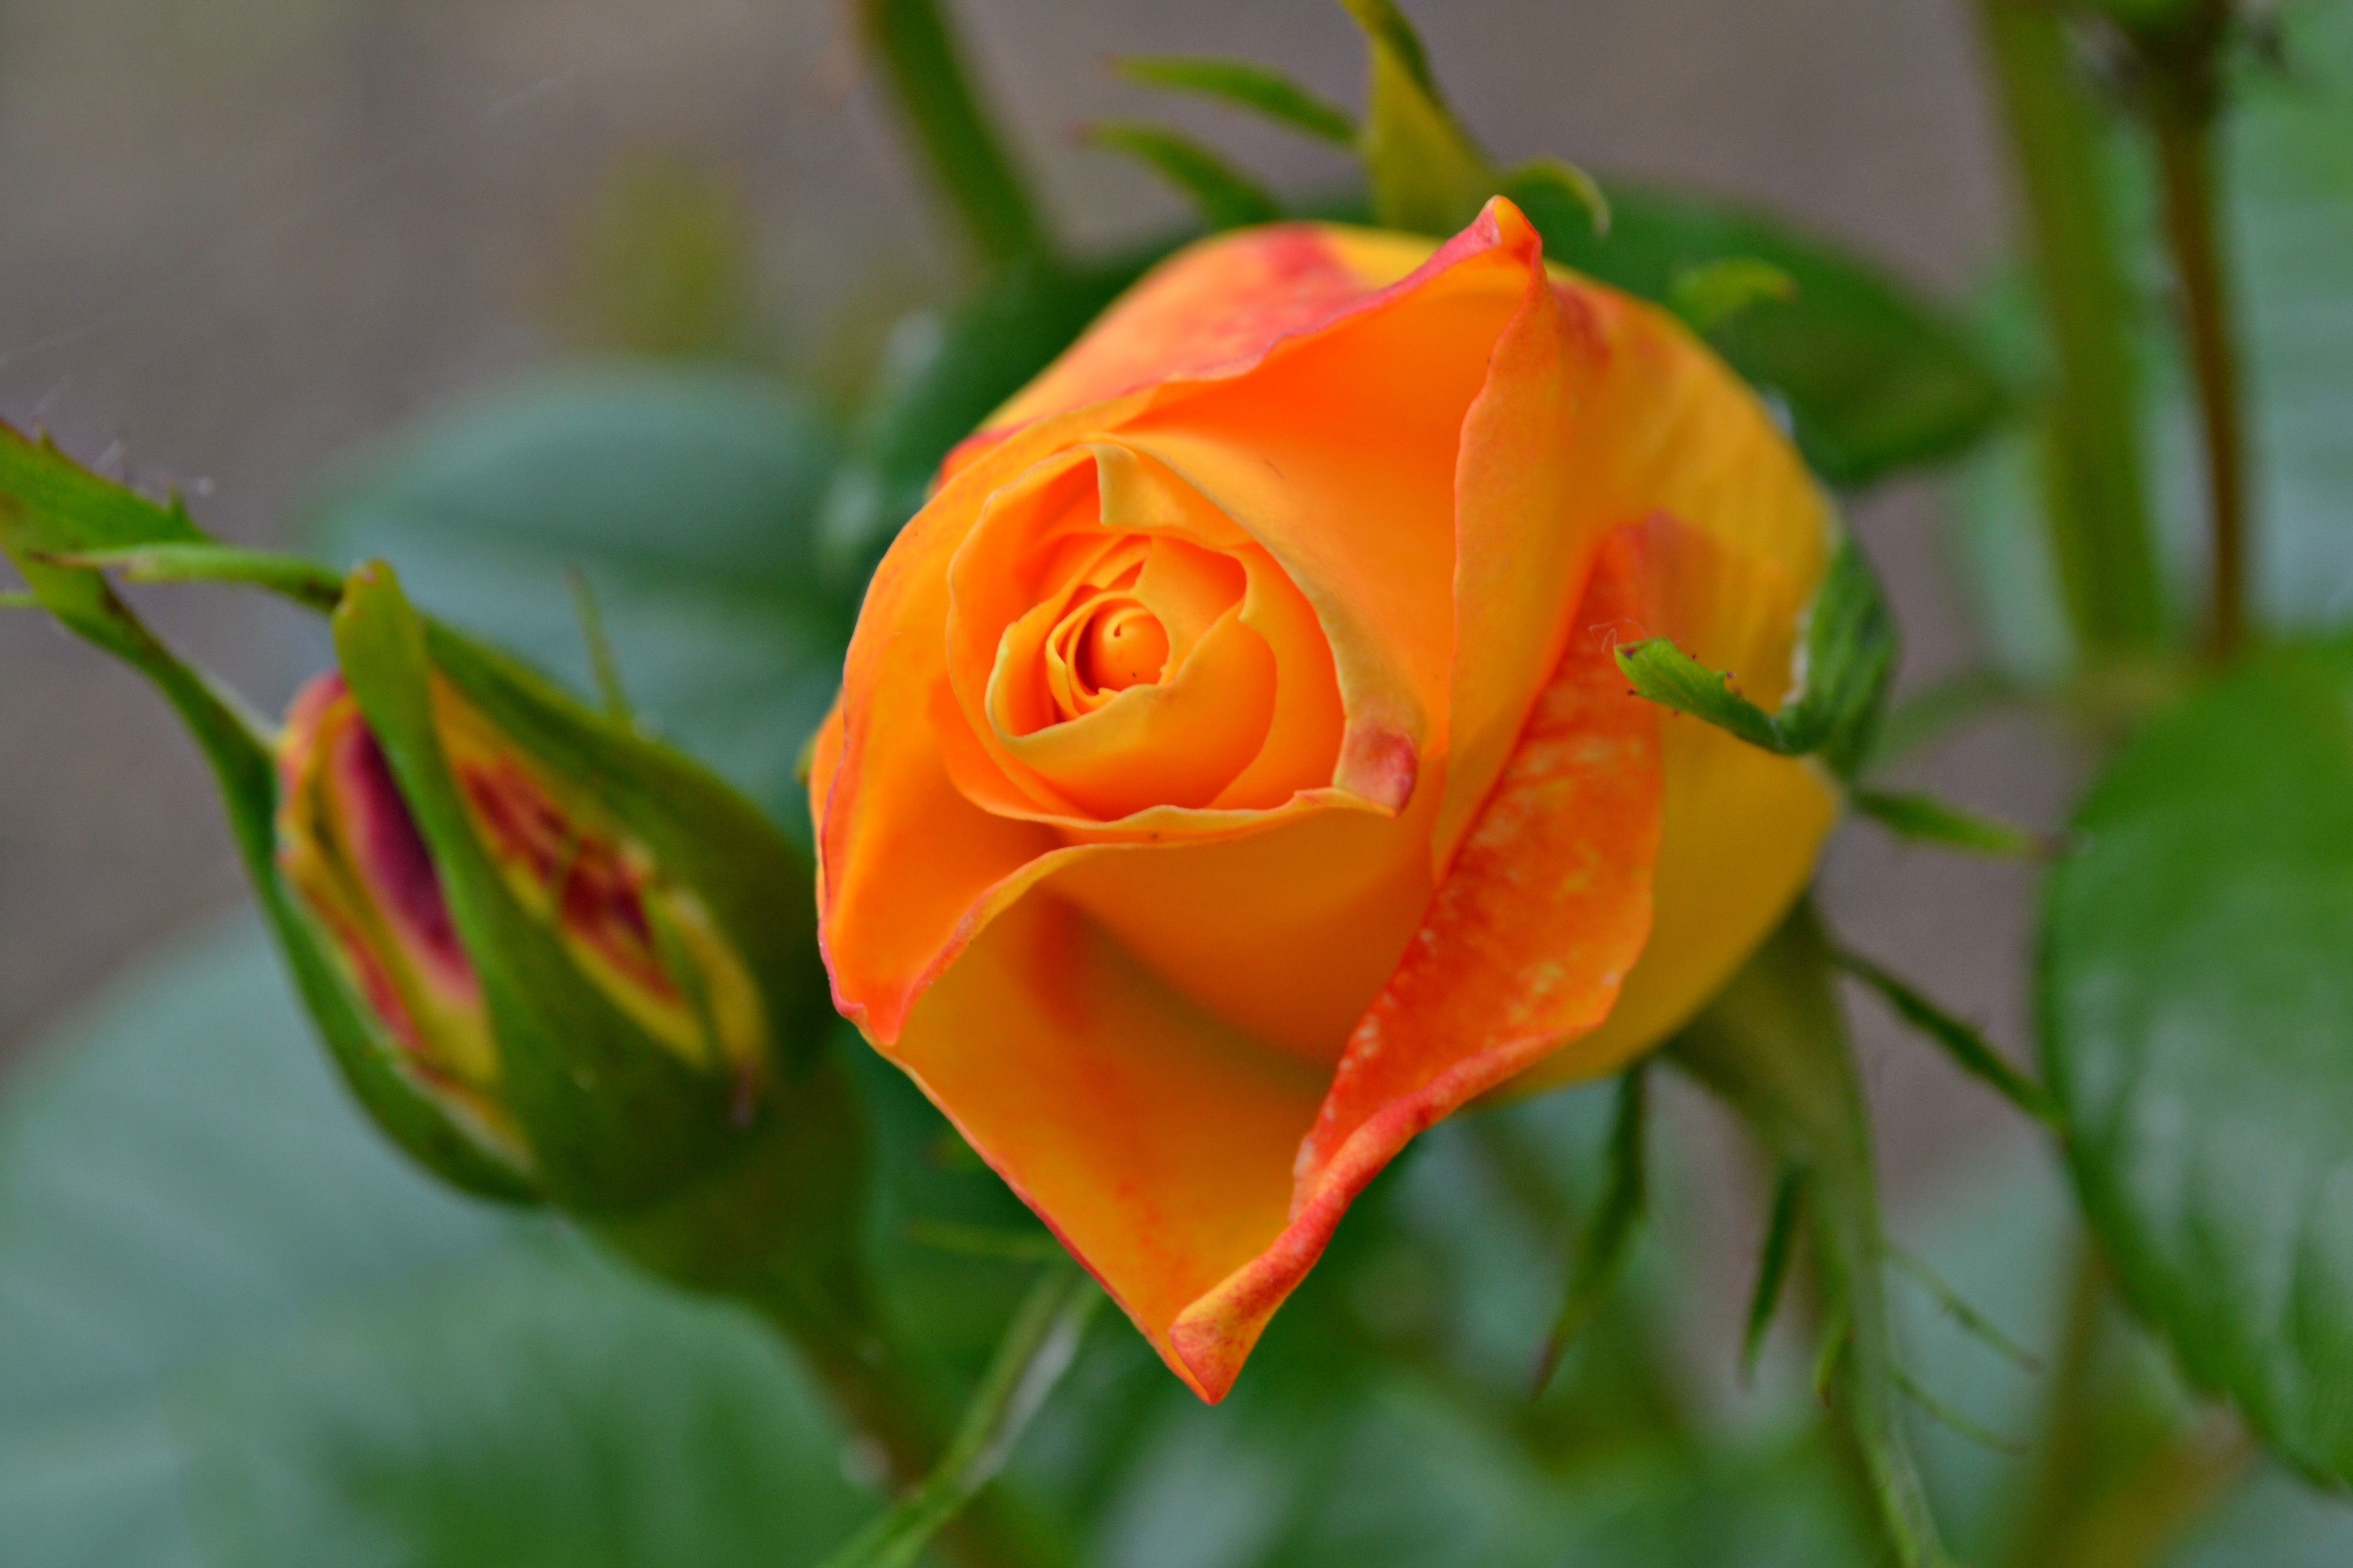
nature, plant, flower, petal, bloom, rose, orange, botany, yellow, garden, flora, flowers, close up, floribunda, rosebud, macro photography, orange flowers, flowering plant, garden roses, rose family, orange rose, garden plants, plant stem, land plant, austrian briar